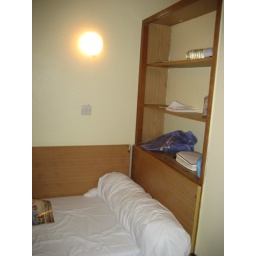
my bed and the shelf above it!